Teodosio Lares

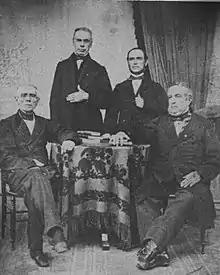
Teodosio Lares on the left

Teodosio Lares (26 May 1806 – 22 January 1870) was a Mexican lawyer and politician. He studied Philosophy and Jurisprudence in the Seminary of Guadalajara. In 1827 he began his career as a lawyer in the Supreme Court of the State of Jalisco. He returned to Zacatecas, where he was magistrate of the Supreme Court of Justice. In 1836 he was director of the Literary Institute of Zacatecas. In 1848 he was deputy to the General Congress for the state of Zacatecas. In 1850 he was appointed senator of the Tercio by the Chamber of Deputies.